Akashiyaki
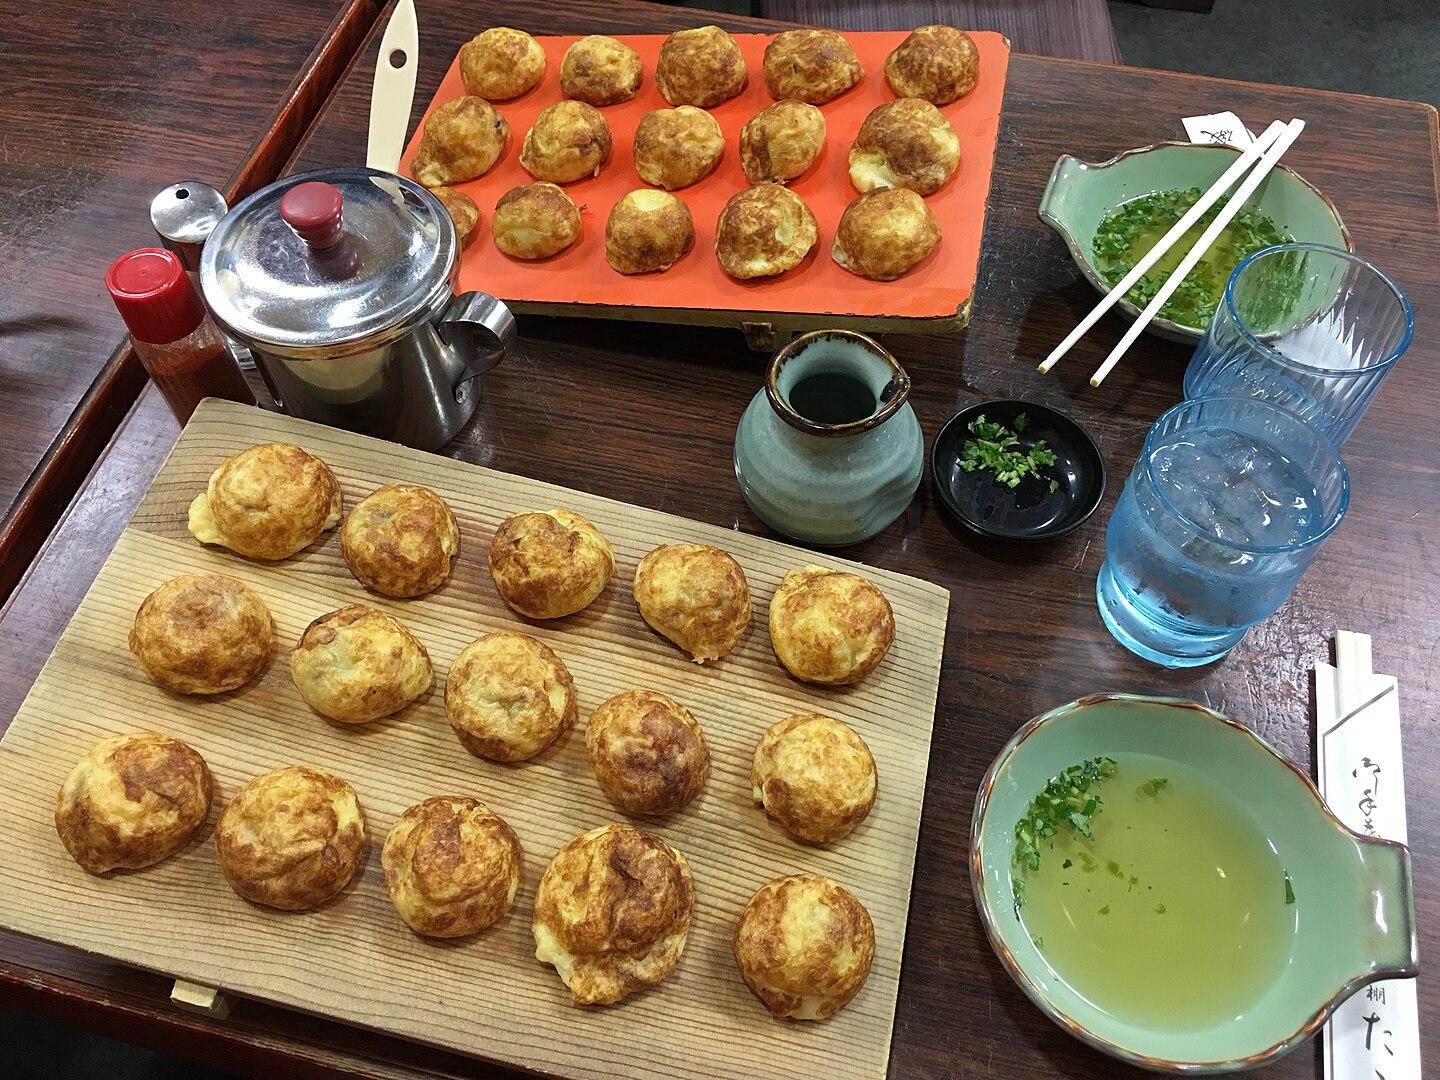
Also known as:
da - Danish: Akashiyaki
de - German: Akashi-yaki
es - Spanish: Akashiyaki
fr - French: Akashiyaki
id - Indonesian: Akashiyaki
ja - Japanese: 玉子焼
jv - Javanese: Akashiyaki
ko - Korean: 아카시야키
ms - Malay: Akashiyaki
yue - Cantonese: 明石燒
zh - Chinese: 玉子燒
Category: dumpling (fried dumpling)
Cuisine: Japanese
Associated cuisines: Japanese
Area: Akashi
Countries: Japan
Region: Eastern Asia, , , ,
The dish is a small round dumpling. The dumpling is made of an egg-rich batter and octopus dipped into a thin fish broth before eating.